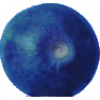
Label: huckleberry